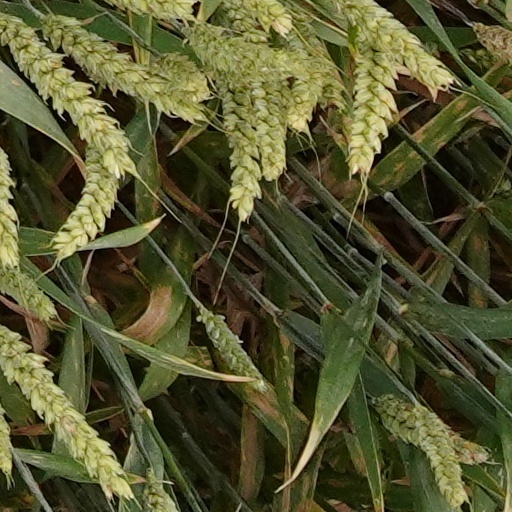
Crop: wheat